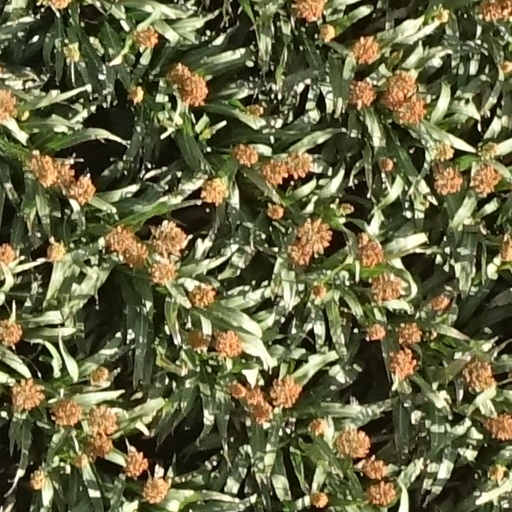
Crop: sorghum